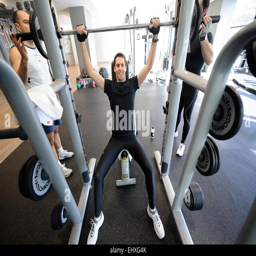
man lifting weights at the gym with help from friends